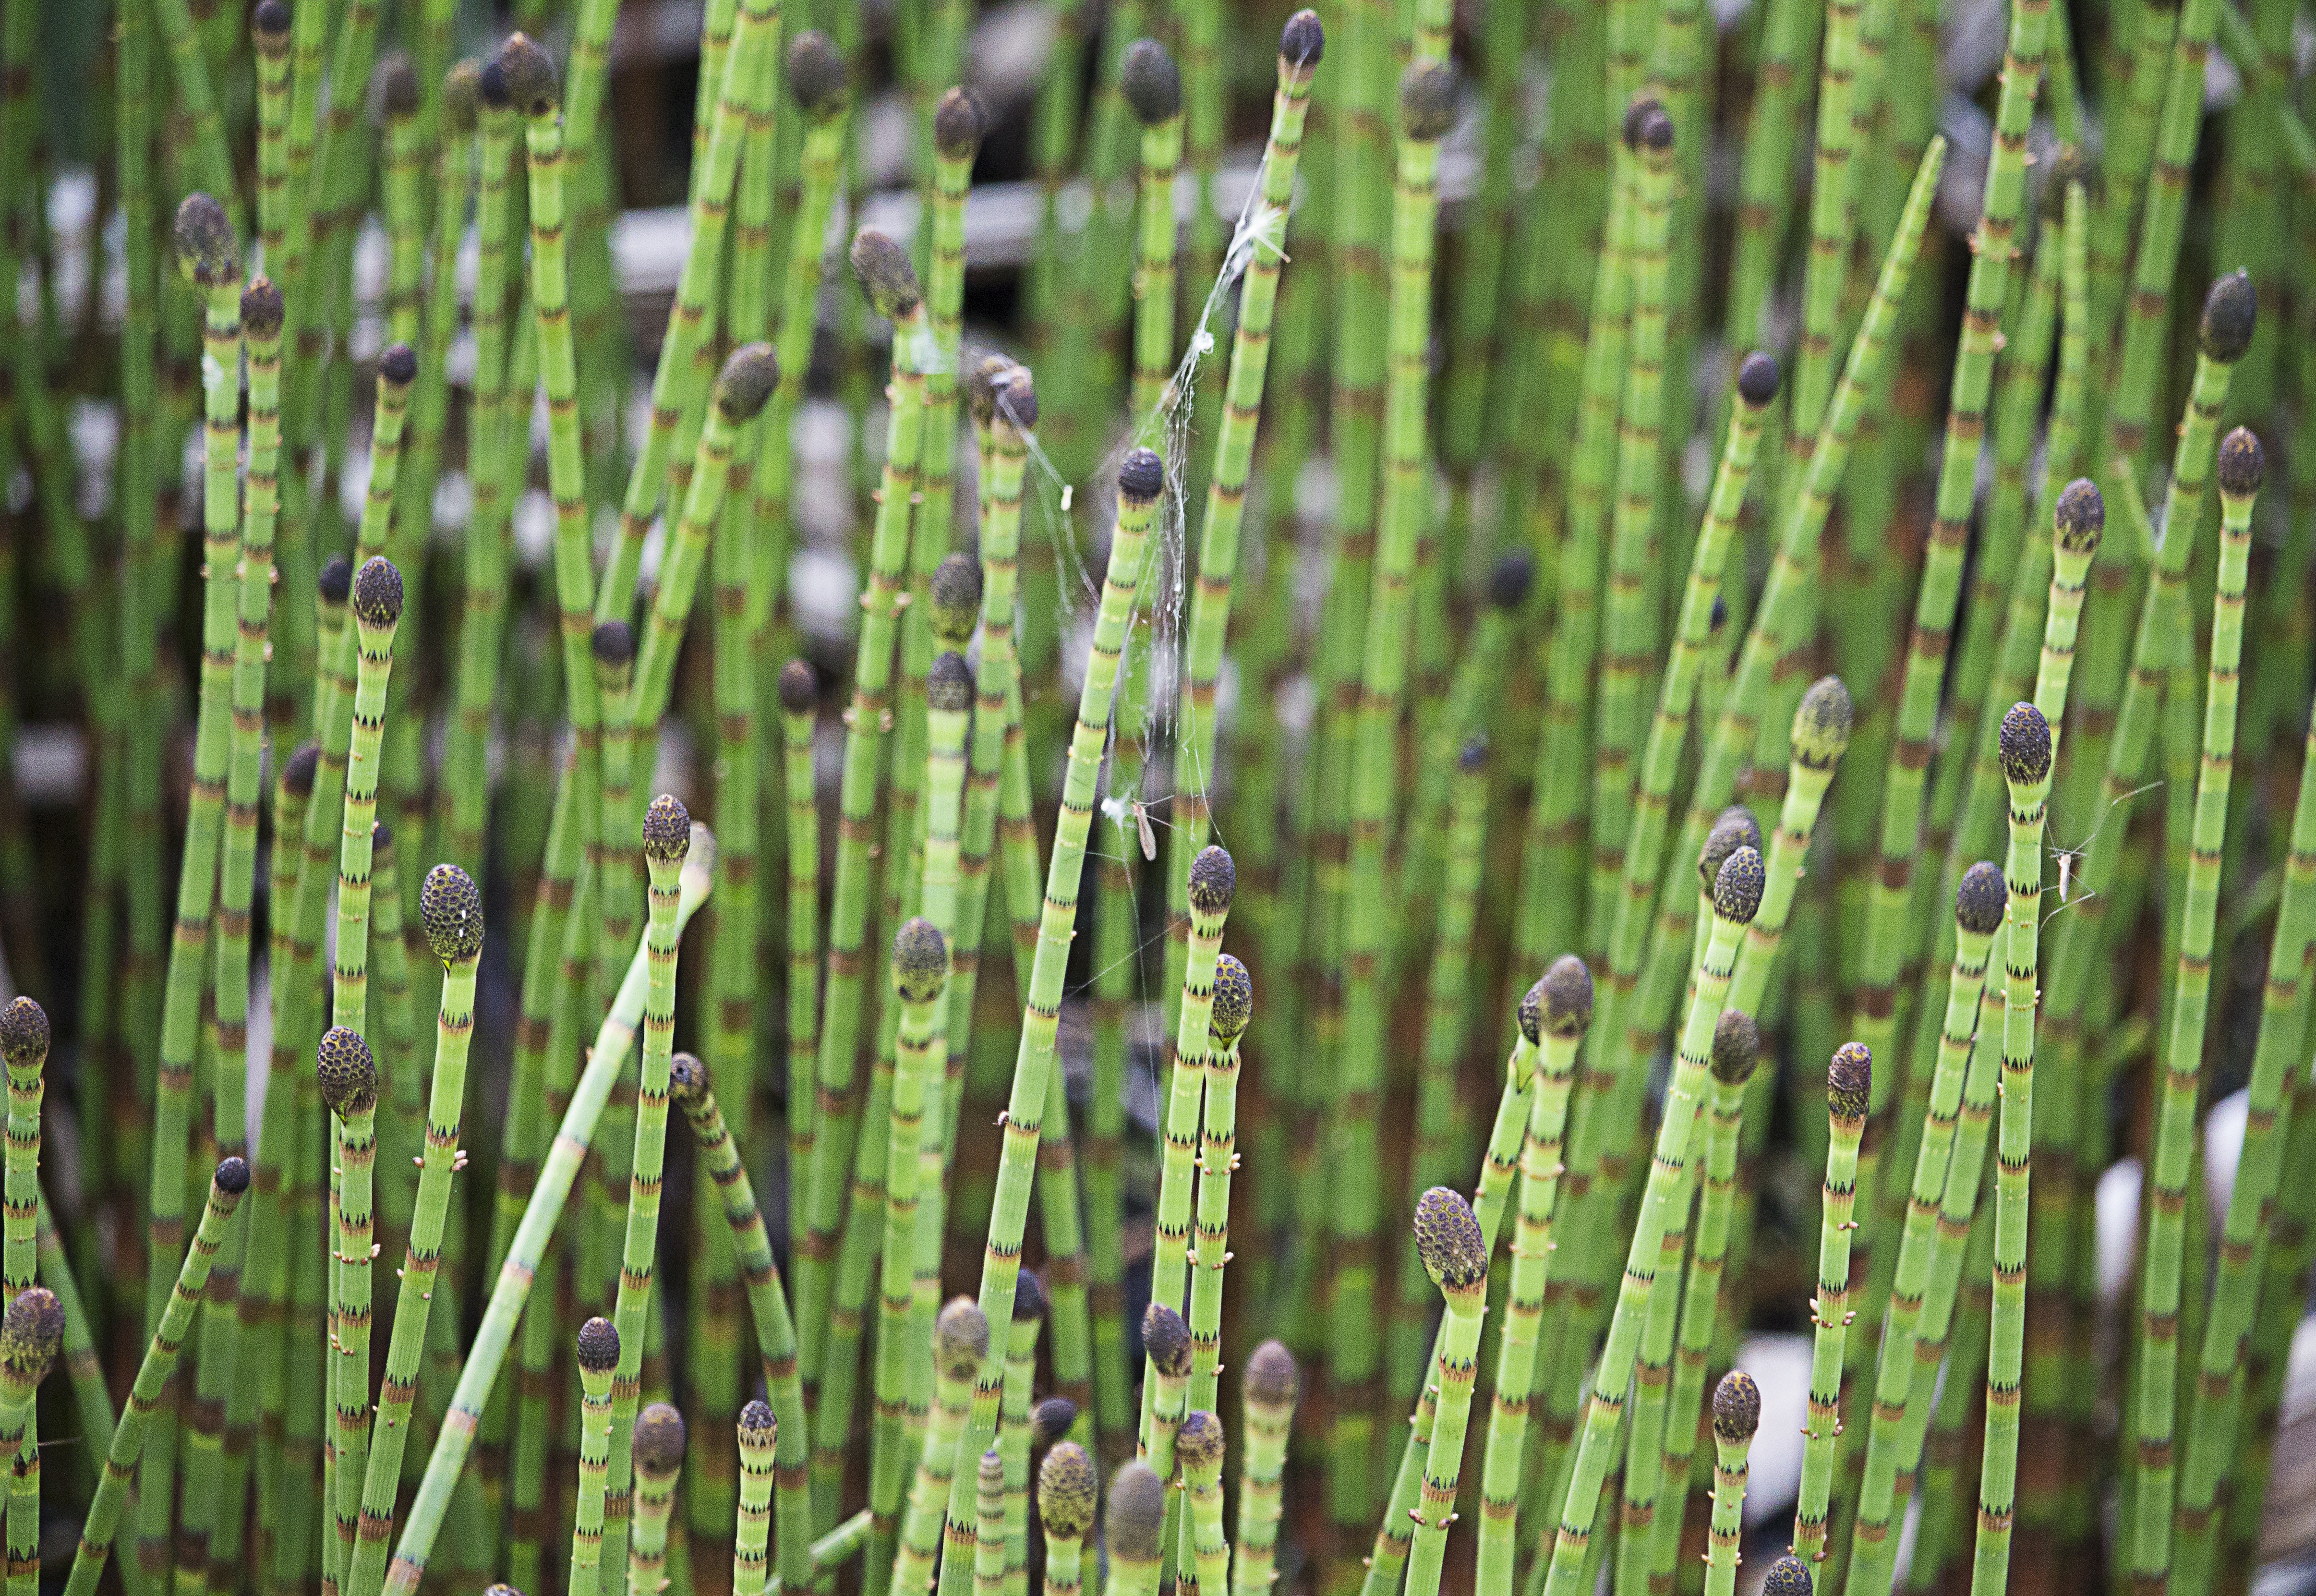
nature, grass, branch, plant, leaf, flower, spring, green, botany, plants, twig, cane, bamboo, ecosystem, horsetail, grass family, plant stem, land plant, ferns and horsetails, vascular plant, horsetail family